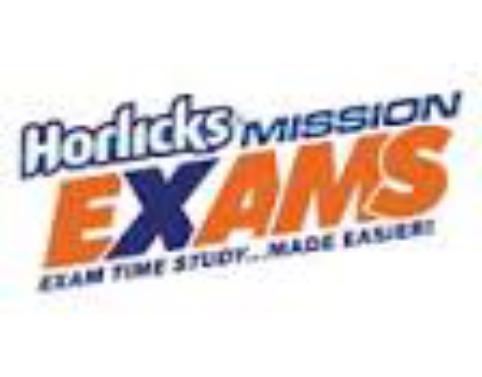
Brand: Horlicks
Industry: Food